Murtaja (1890 icebreaker)

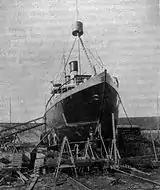
"Murtaja" showing her spoon-shaped bow during docking.

"Murtaja" was often criticized for her poor performance in difficult ice conditions and she was deemed old and obsolete already in 1906. Selling her was set as a prerequisite for ordering a new icebreaker, but while several foreign ports were interested in purchasing "Murtaja", in September 1906 the Senate decided to order the third state-owned icebreaker, "Tarmo", without selling the old one. As more modern icebreakers entered service in the 1920s, "Murtaja" was again deemed obsolete and worn-out, and she was criticized for her high operating costs. She was said to be in need of complete overhaul and rebuilding in 1926, but the Finnish Board of Navigation did not agree to this until almost ten years later, although it noted that decommissioning her would probably be a better solution.